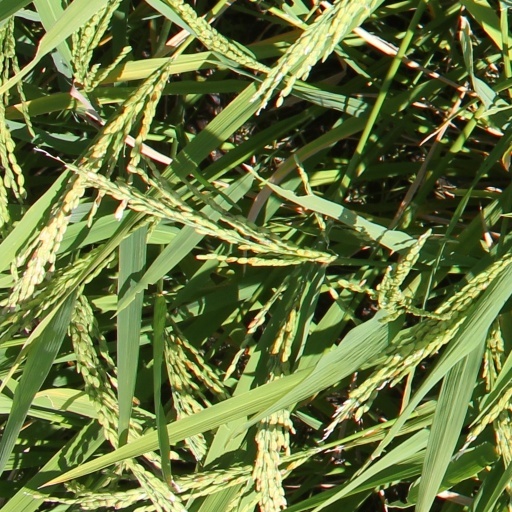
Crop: rice